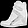
Label: Ankle boot